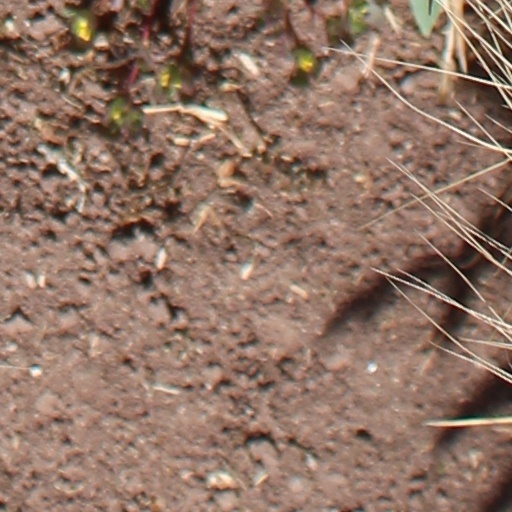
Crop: wheat